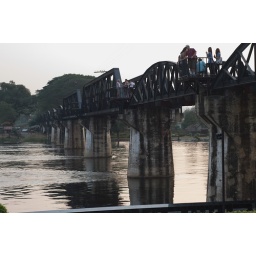
the bridge over the river kwae at sunset